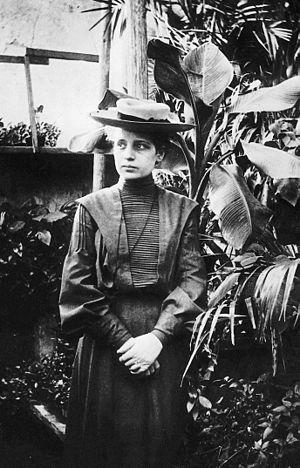
Les contributions des femmes à la science sont recensées depuis les débuts de l'histoire. L'étude historique, critique et sociologique de ces rapports est elle-même devenue une discipline en soi.
11 mars : le président Patrice de Mac-Mahon crée par des décret les observatoires de Lyon, Besançon et Bordeaux.
L’histoire des femmes est une branche de l'histoire consacrée à l'étude des femmes en tant que groupe social, apparue dans les années 1970 et étroitement liée aux luttes féministes. De nombreux auteurs constatent en effet l'absence d'« historicité » des études sur les femmes. Ce qu'ils analysent comme un processus de déshistoricisation est un phénomène qui tente de nier tout processus historique influençant la condition féminine et qui s'appuie pour cela sur des invariants réels et historiques. L'histoire des femmes devrait donc s'appuyer sur ce que Pierre Bourdieu appelle une « reconstitution de l'histoire du travail historique de déshistoricisation ». L'historiographie de l’histoire des femmes est, quant à elle, l’étude de la place de la femme dans l'Histoire. Les femmes y sont étudiées dans leur rapports aux hommes, à la famille, à la société, etc. ainsi que l’évolution de ces rapports.
Ludwig Eduard Boltzmann est un physicien et philosophe autrichien. Il est considéré comme le père de la physique statistique et un fervent défenseur de l’existence des atomes. Validant l’hypothèse de Démocrite selon laquelle « la matière peut être considérée comme un ensemble d'entités indivisibles », Boltzmann, à l'aide de son équation cinétique dite « de Boltzmann », a théorisé de nombreuses équations de mécanique des fluides et de théorie cinétique des gaz.